Adenomyoma

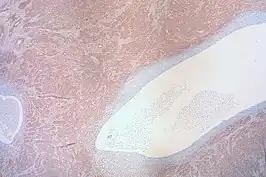

The most common imaging techniques include ultrasound, computed tomography (CT), and MRI. Intravenous pyelography (IVP) has also been used in some cases to assess for possible congenital anomalies of the kidneys. The appearance of these rare tumors on diagnostic imaging has not been extensively described, and in each case documented in the literature, the diagnosis was ultimately made after surgical removal using histologic analysis.